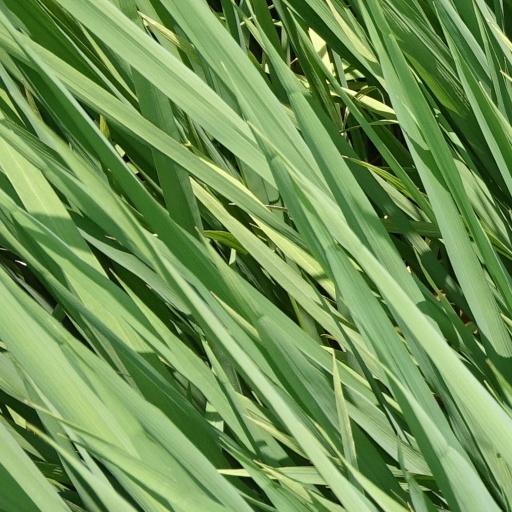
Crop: rice